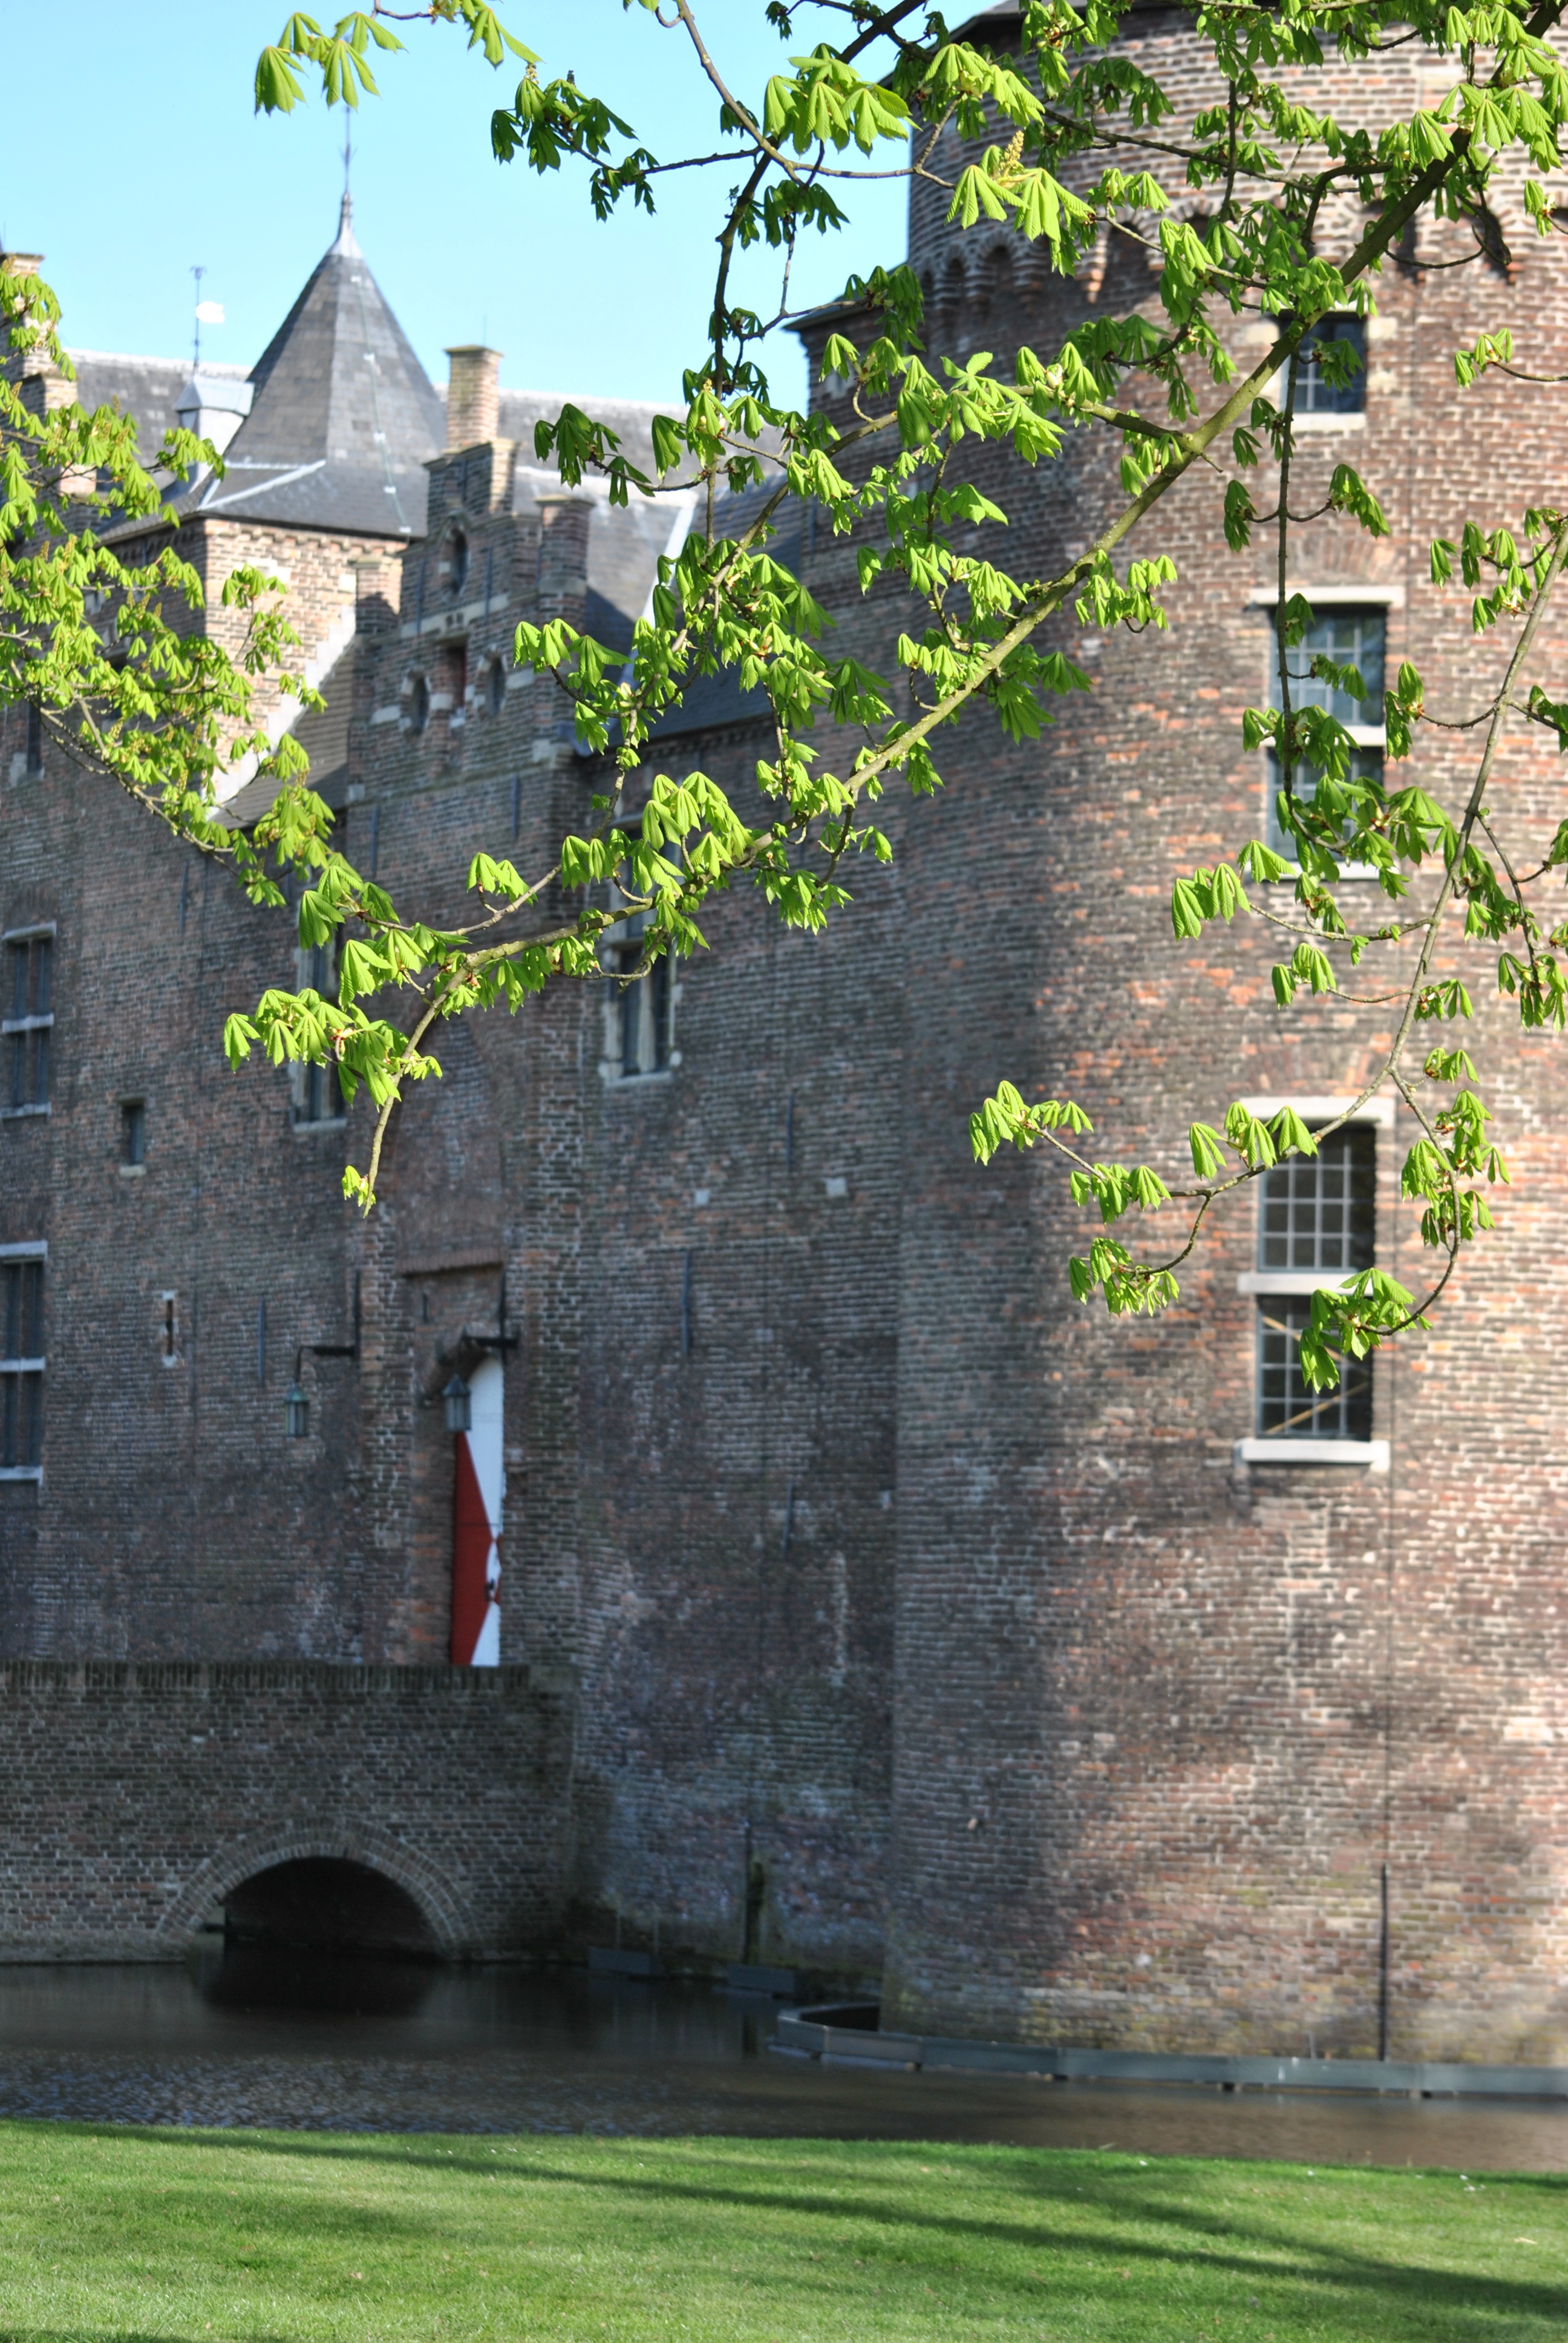
tree, lawn, house, flower, building, chateau, wall, monument, village, castle, garden, estate, rural area, helmond